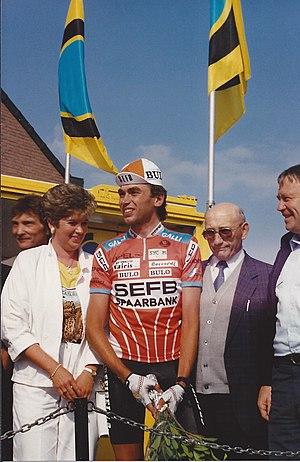
JOHAN BRUYNEEL